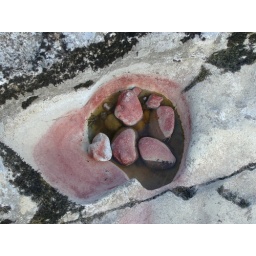
Some interesting red rocks by the river.